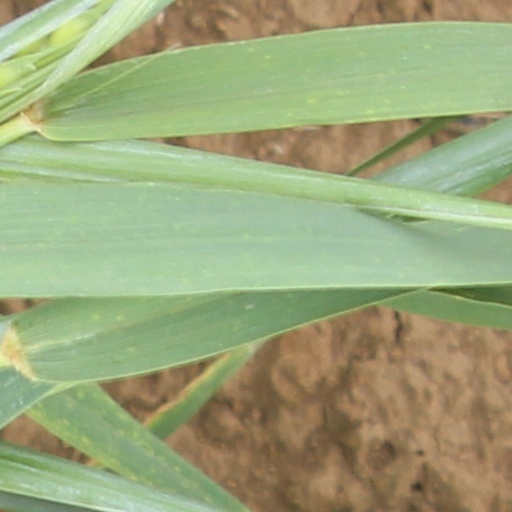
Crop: wheat